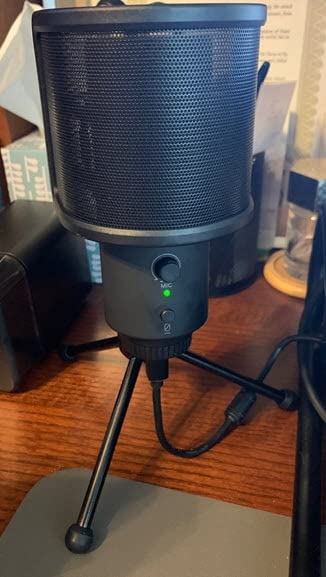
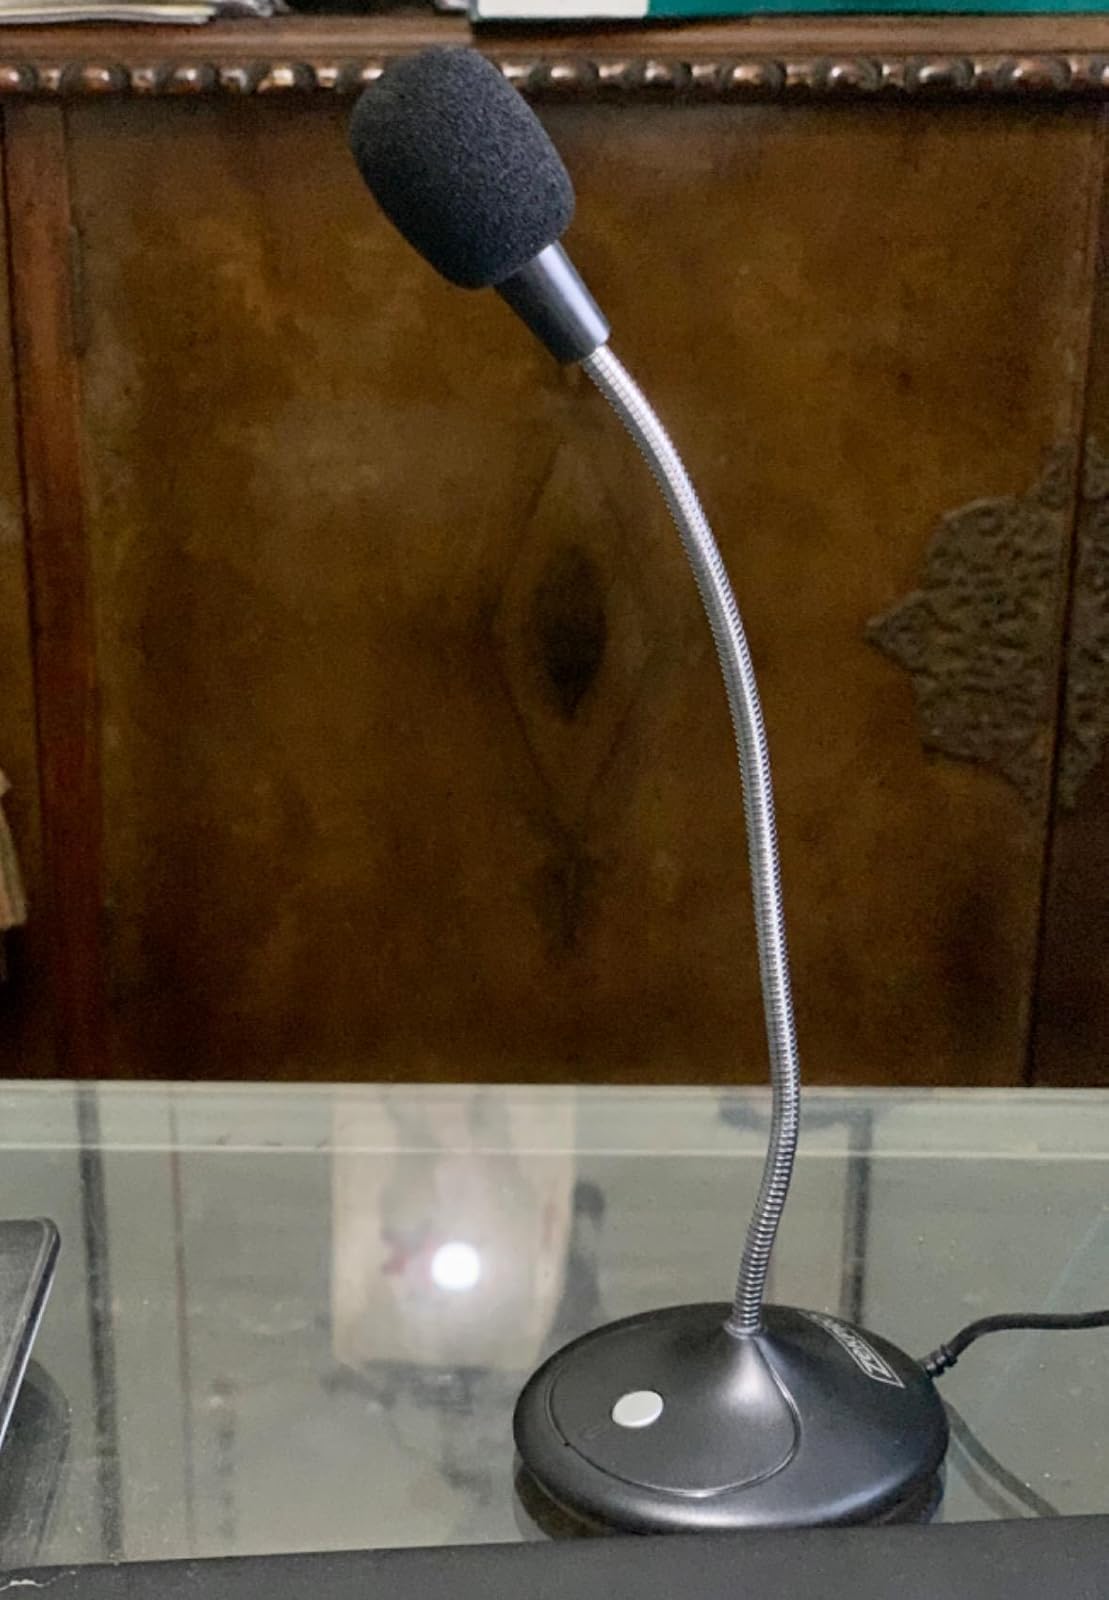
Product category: microphone
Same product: no